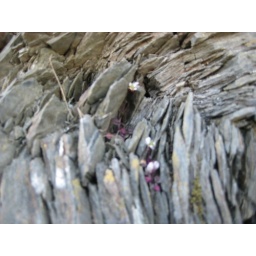
Tiny little plant in the rock